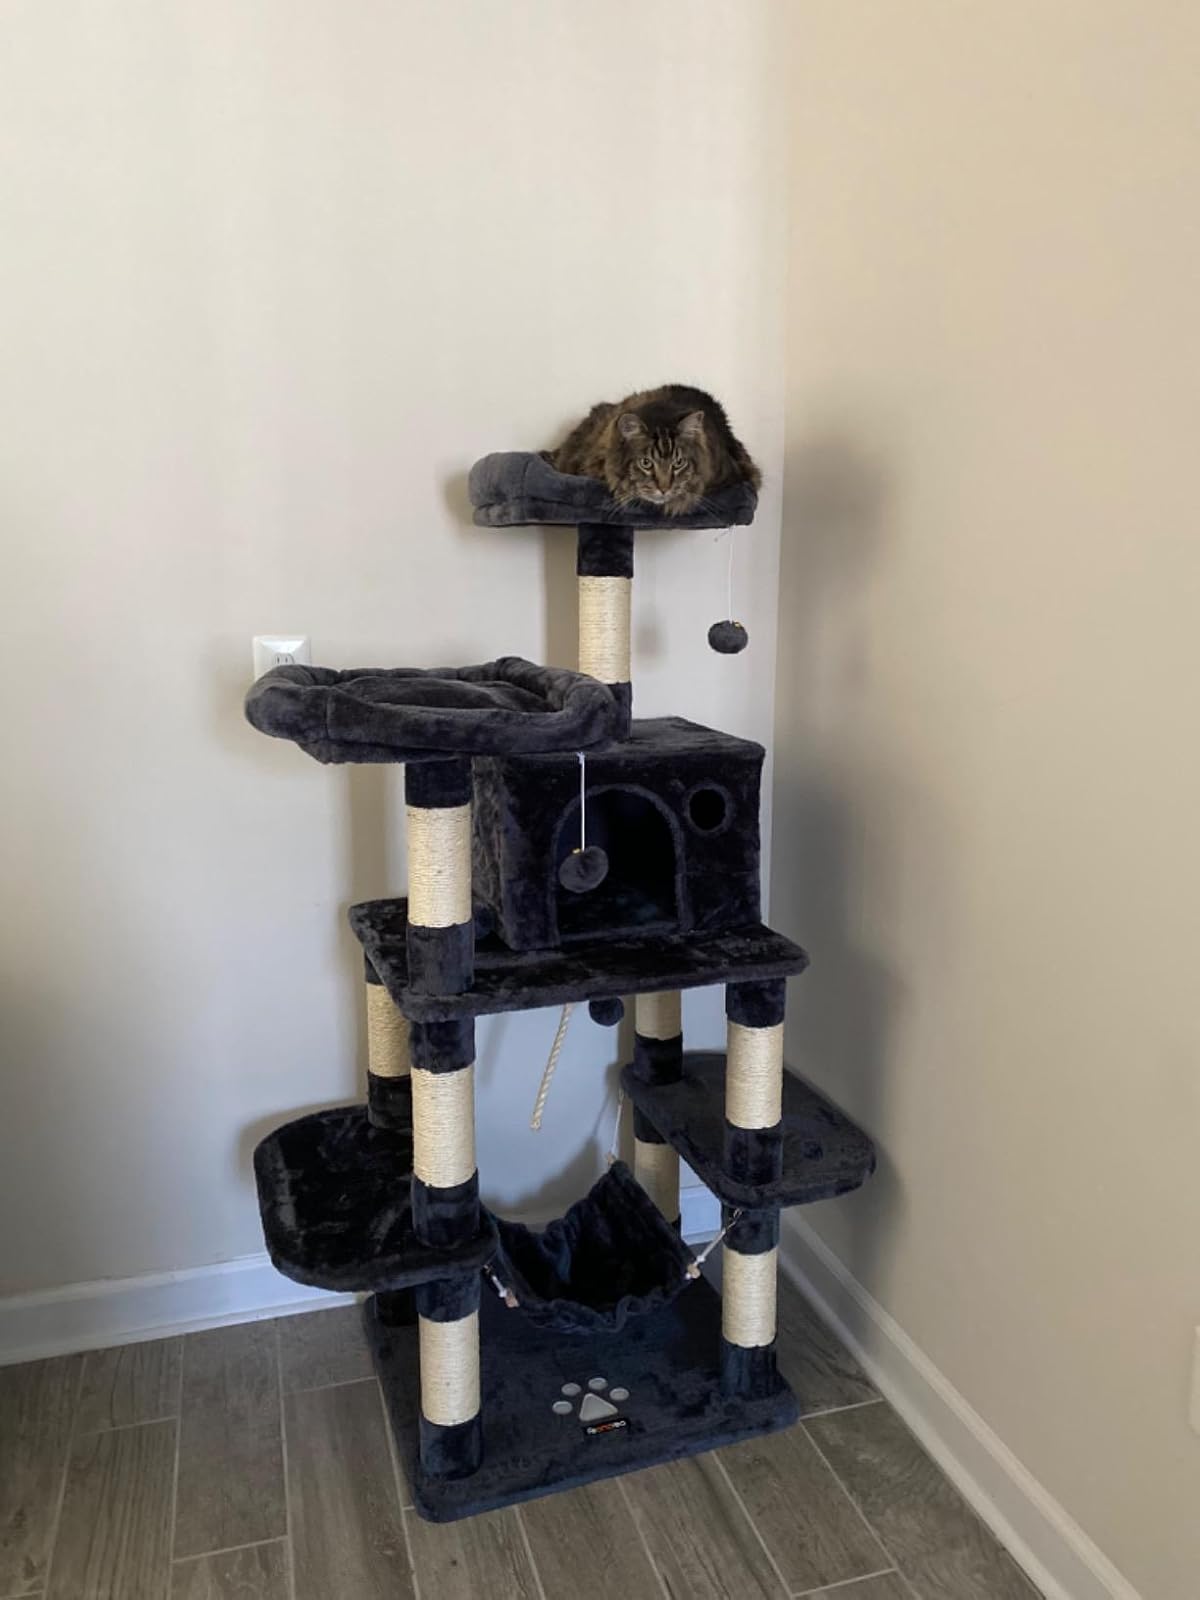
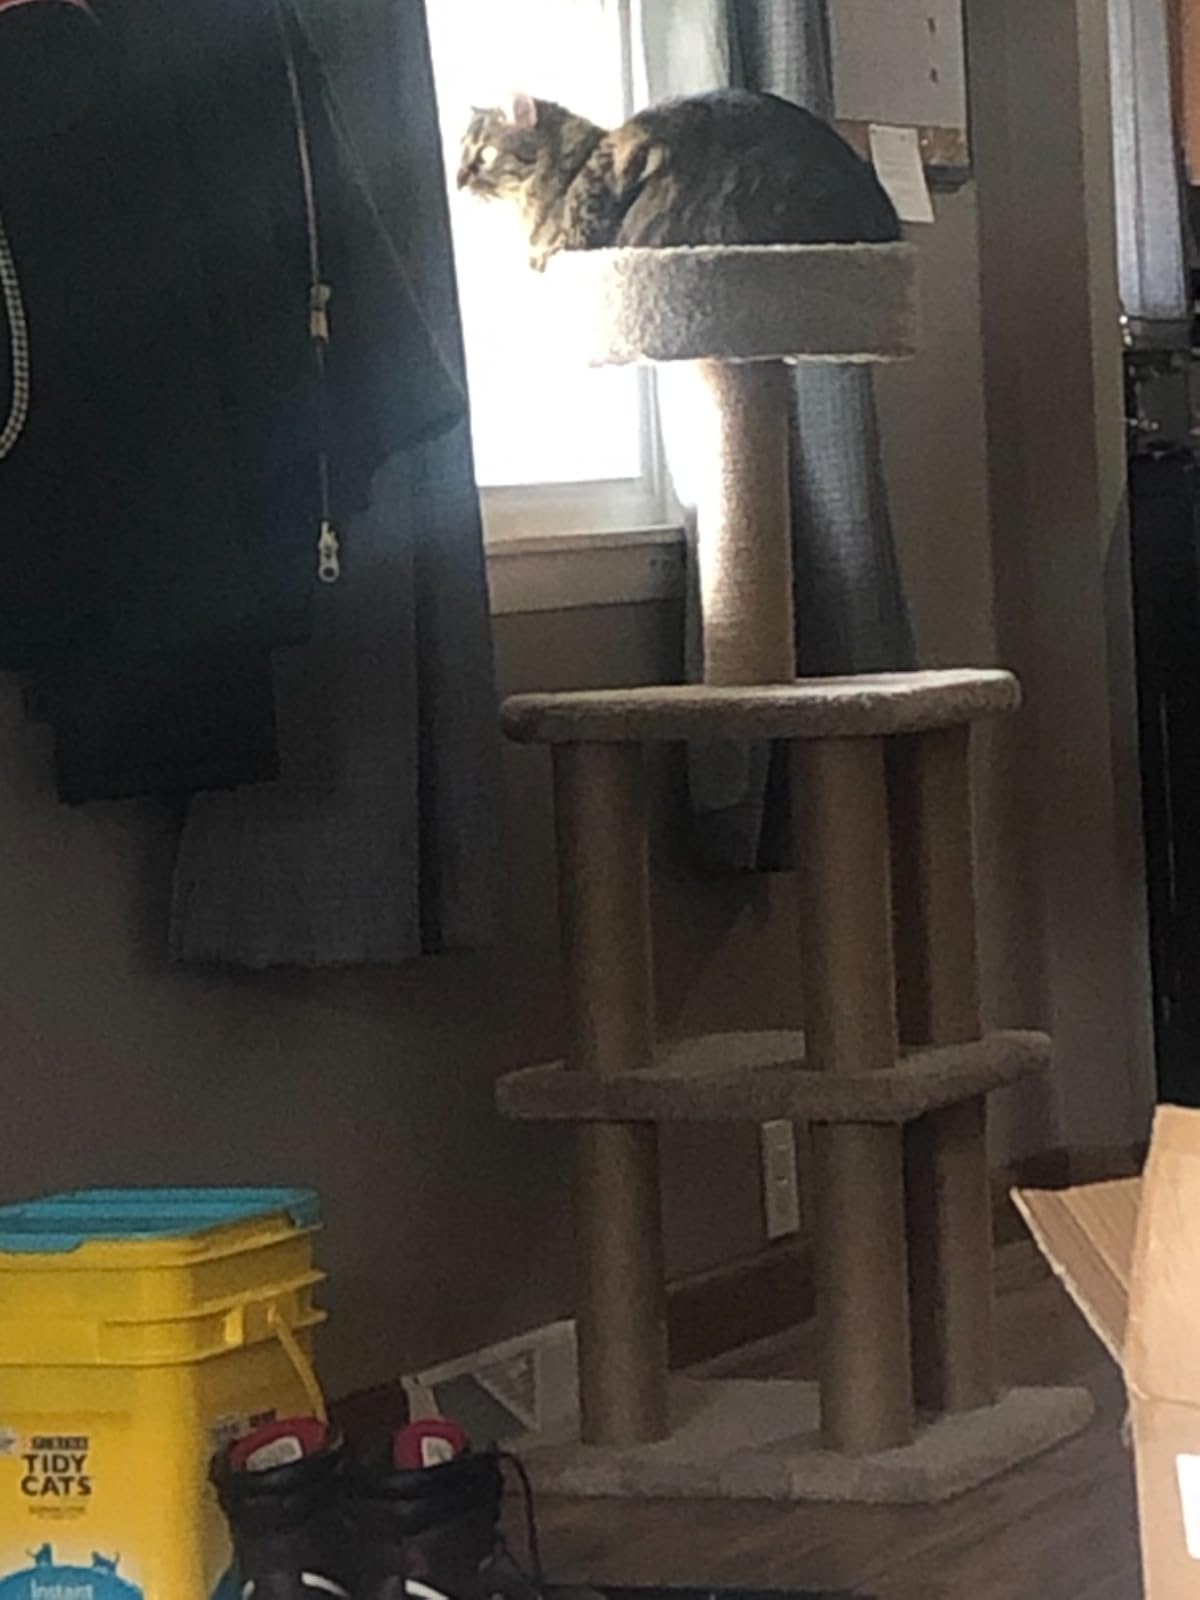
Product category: items_cat tree
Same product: no